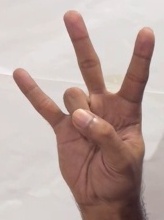
ASL sign: 7